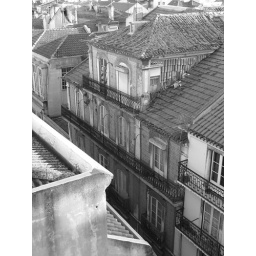
Building in rua do norte in black and white